Morten Kjærum

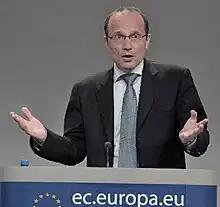
Morten Kjærum, director of the Raoul Wallenberg Institute

Morten Kjærum (born 30 March 1957) is a Danish lawyer, who is the new head of the Raoul Wallenberg Institute of Human Rights and Humanitarian Law in Sweden. From 2008 to 2015 he directed the European Union Agency for Fundamental Rights (FRA), based in Vienna, Austria. He is also a former director of the Danish Institute for Human Rights and of the EU Agency for Fundamental Rights.